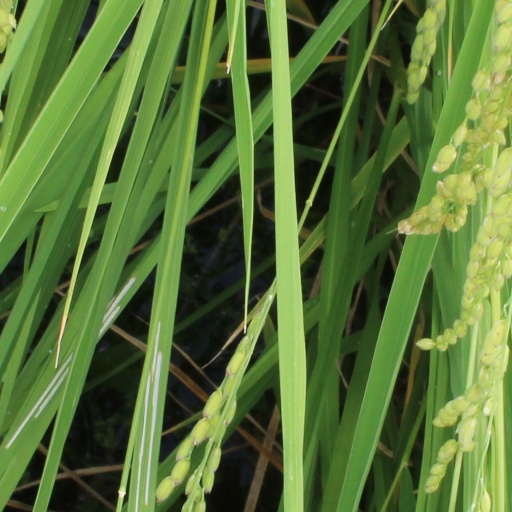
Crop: rice